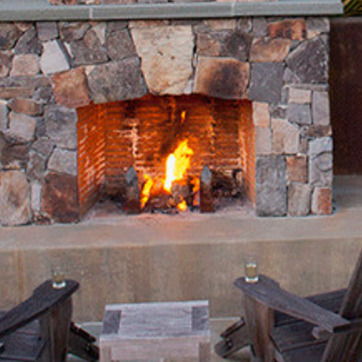
Material: other